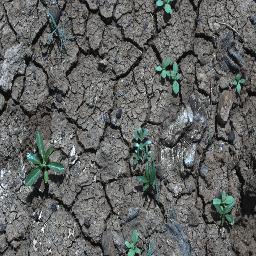
Label: negative